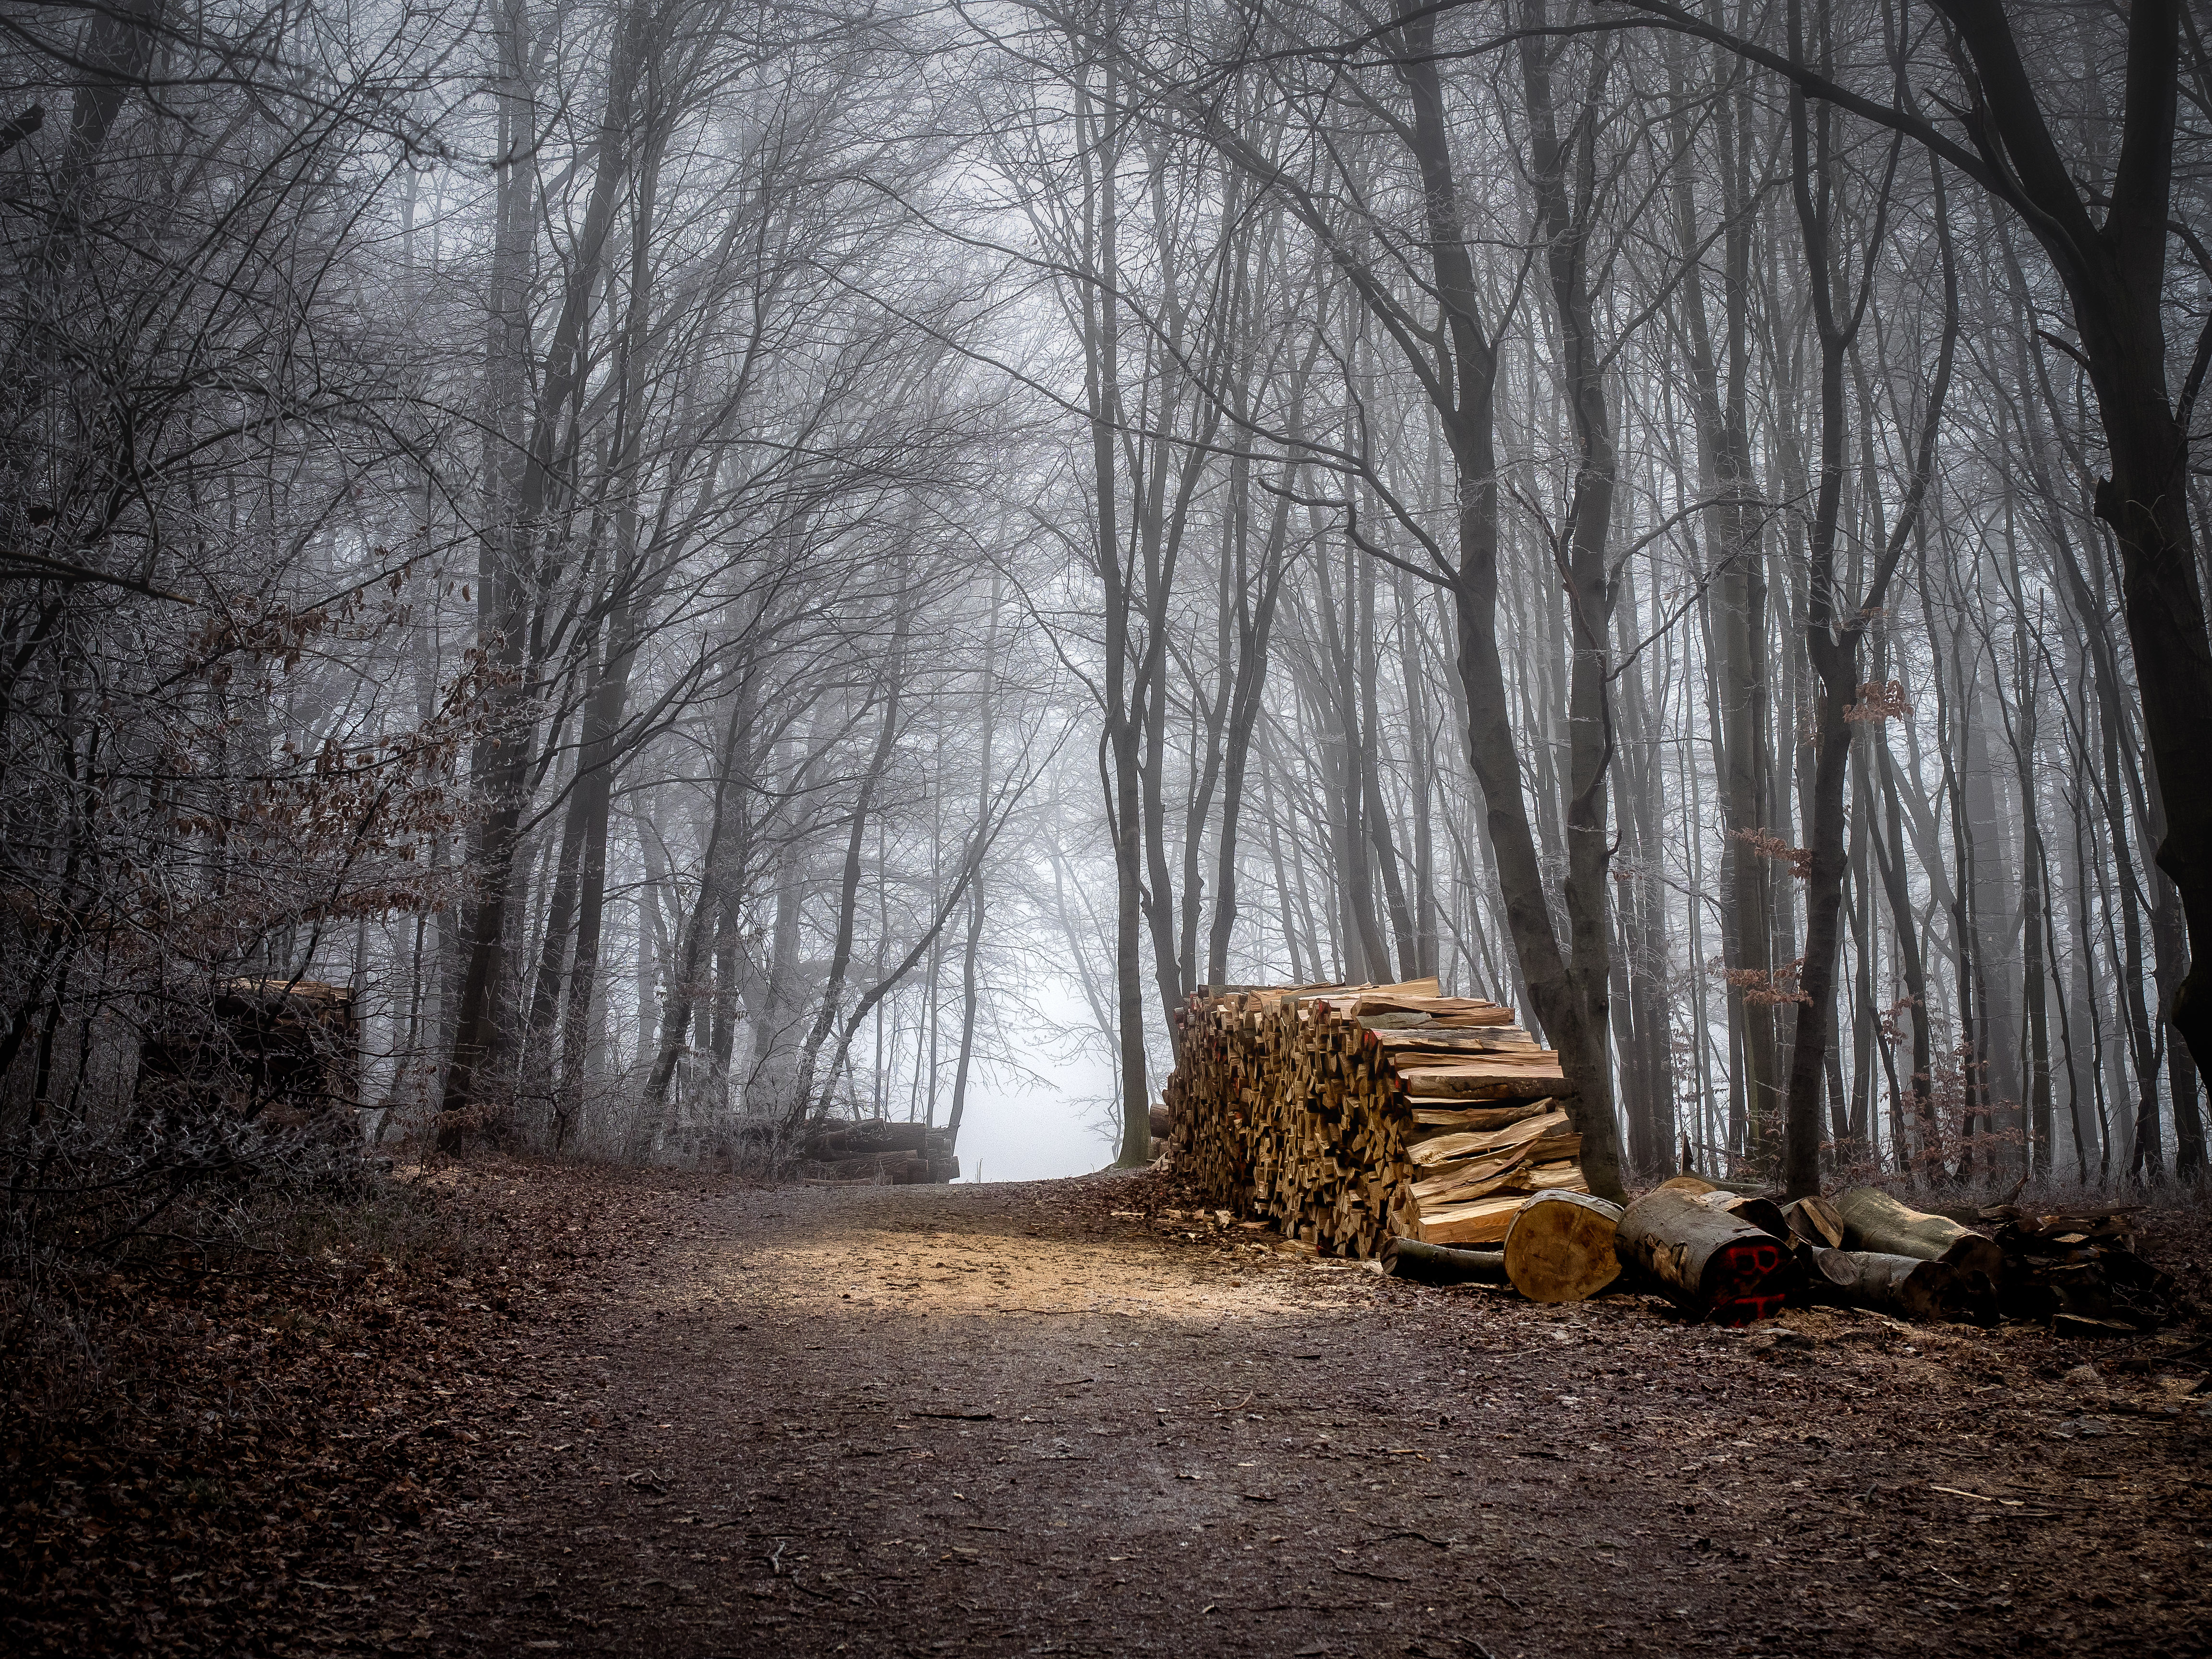
tree, nature, forest, wilderness, snow, winter, wood, mist, sunlight, morning, autumn, weather, darkness, season, woodland, habitat, wien, osterreich, natural environment, atmospheric phenomenon, woody plant